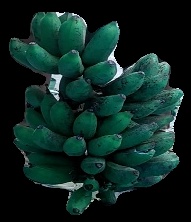
Variety: rasbale
Grade: grade3